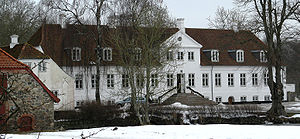
Østergård (Tulstrup Sogn)
Østergård set fra vest
Østergård i Tulstrup Sogn i Århus Kommune. Gården set fra vest
Østergård ligger i Tulstrup Sogn i Århus Kommune.